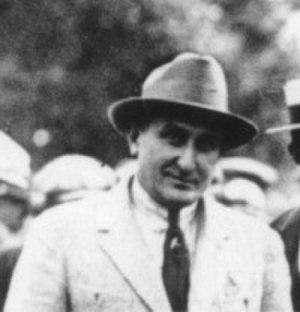
Joseph Lamy
Joseph Lamy, né en 1881 à Courtomer et mort en 1947 à Paris, est un industriel français, cofondateur avec Émile Akar de la marque automobile Amilcar.